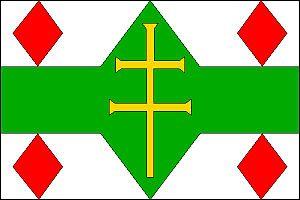
Švábov est une commune du district de Jihlava, dans la région de Vysočina, en République tchèque. Sa population s'élevait à 71 habitants en 2018.